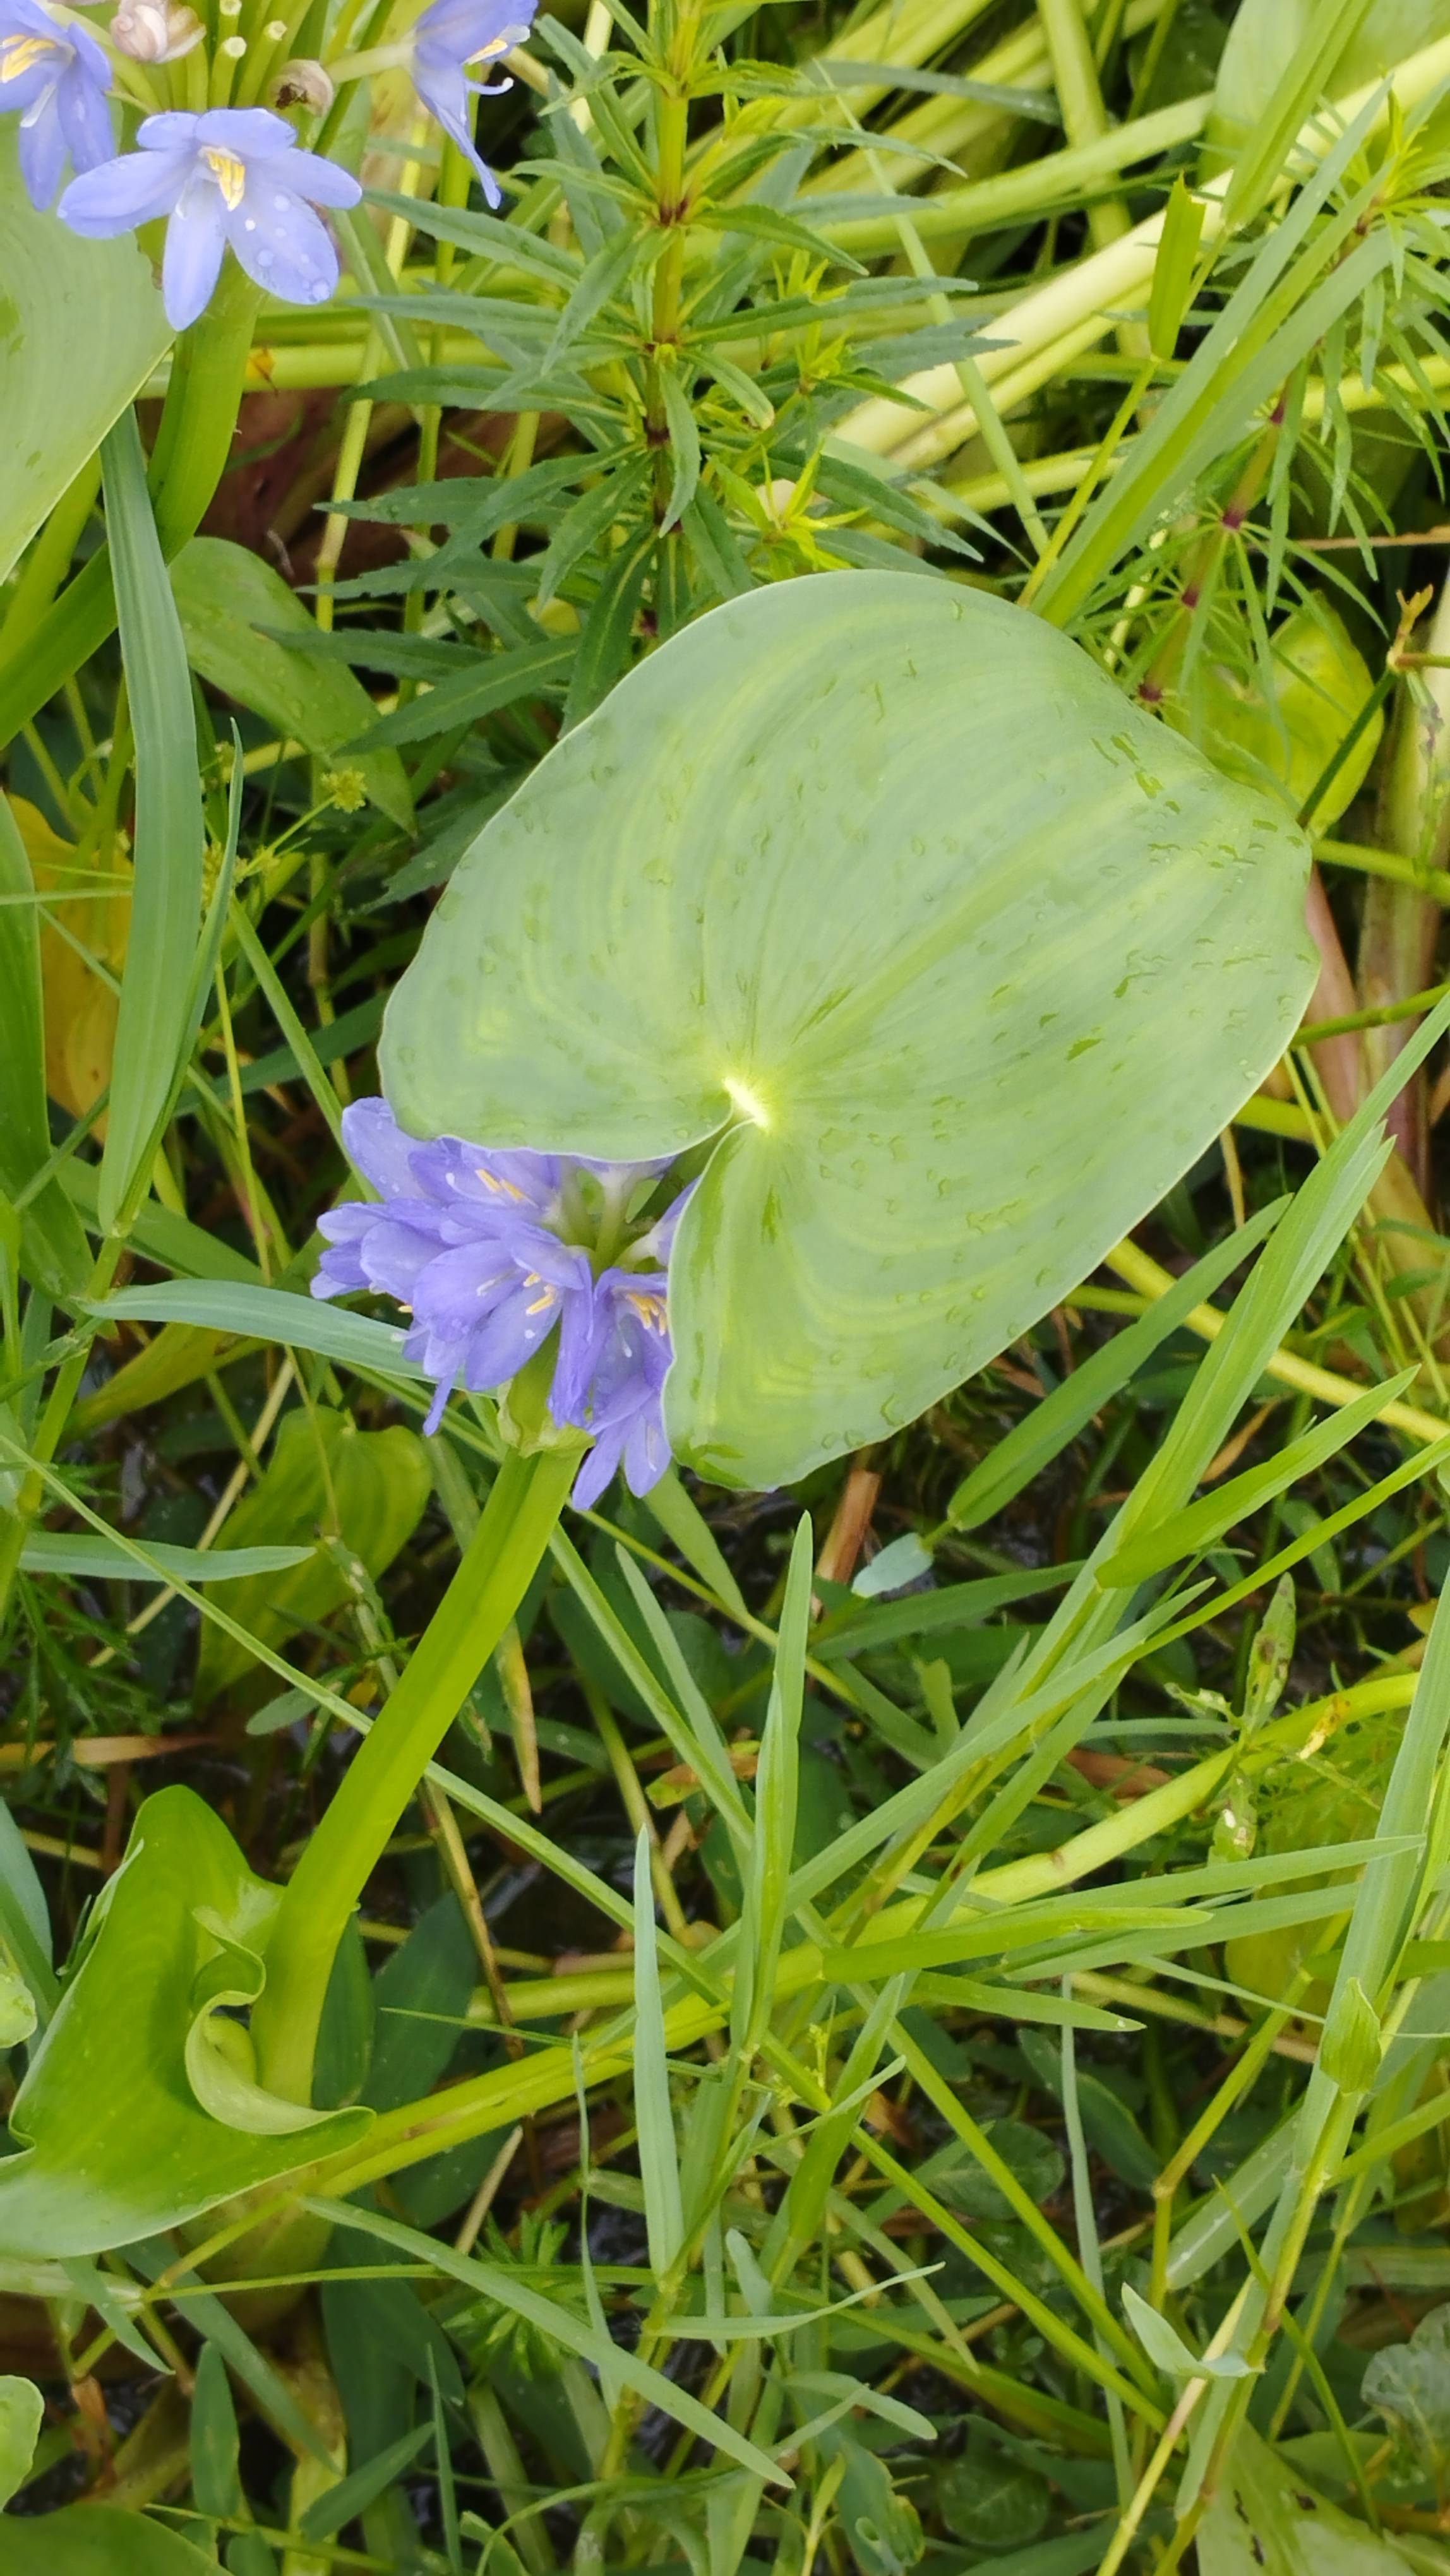
Species: Heartleaf False Pickerelweed (Monochoria korsakowii)